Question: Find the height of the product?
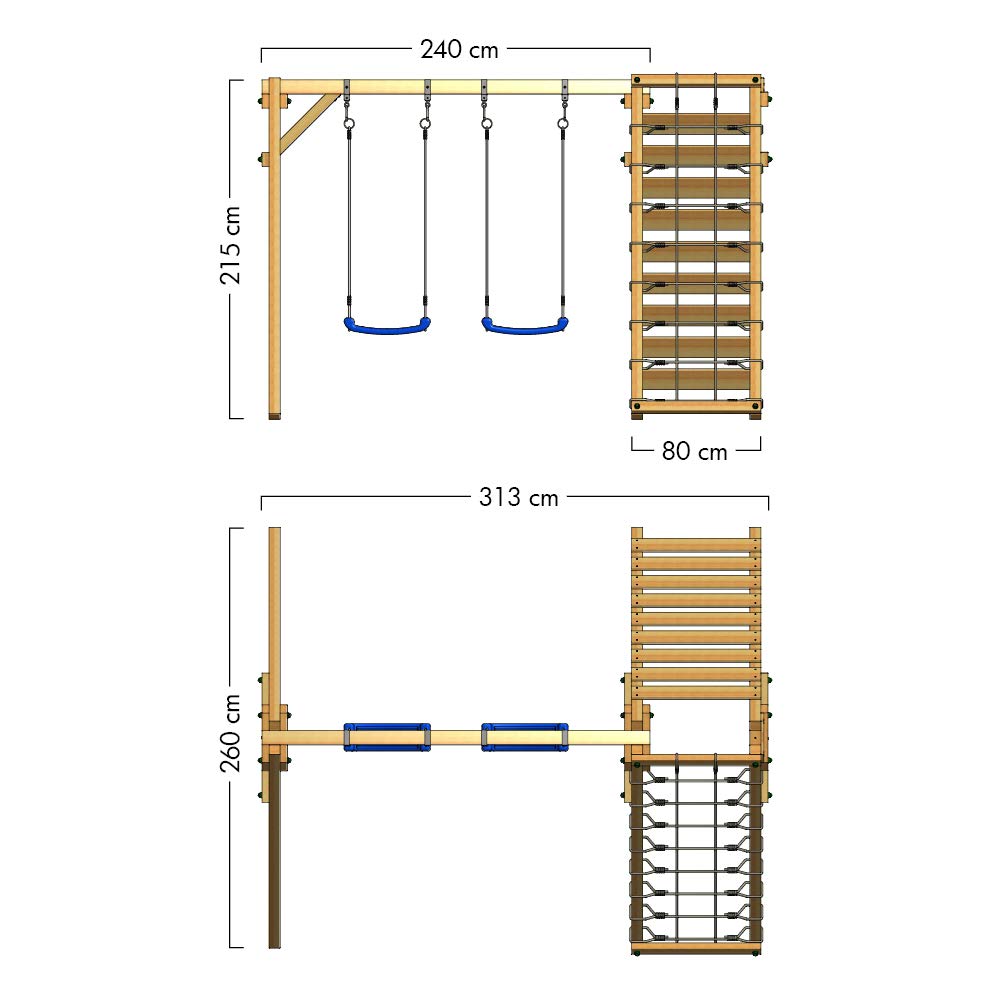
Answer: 215.0 centimetre